Jevon Kearse

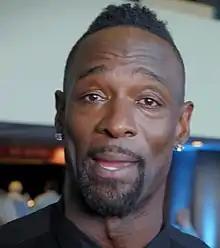
Kearse in 2022

Jevon Kearse (born September 3, 1976), nicknamed "the Freak", is an American former professional football player who was a defensive end for eleven seasons in the National Football League (NFL) during the late 1990s and 2000s. Kearse played college football for the Florida Gators, earning All-American honors and was named the SEC Defensive Player of the Year in 1998.